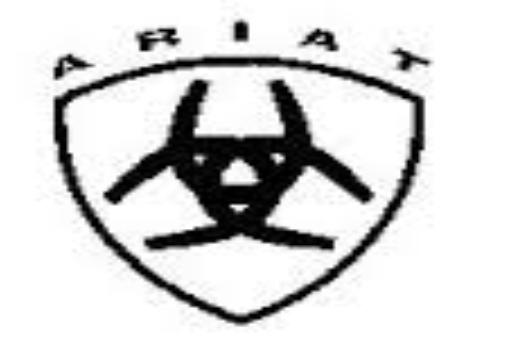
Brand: Ariat
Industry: Clothes